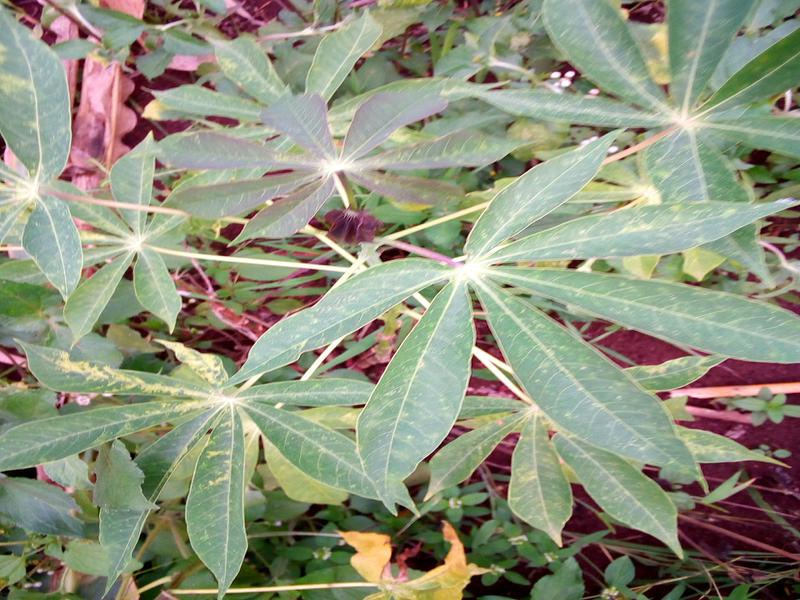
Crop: cassava
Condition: green_mottle